General will

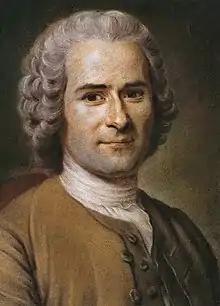
Jean-Jacques Rousseau, populariser of the idea of the general will

In political philosophy, the general will is the will of the people as a whole. The term was made famous by 18th-century Genevan philosopher Jean-Jacques Rousseau. It can be considered as an early, informal predecessor to the idea of a social welfare function in social choice theory.